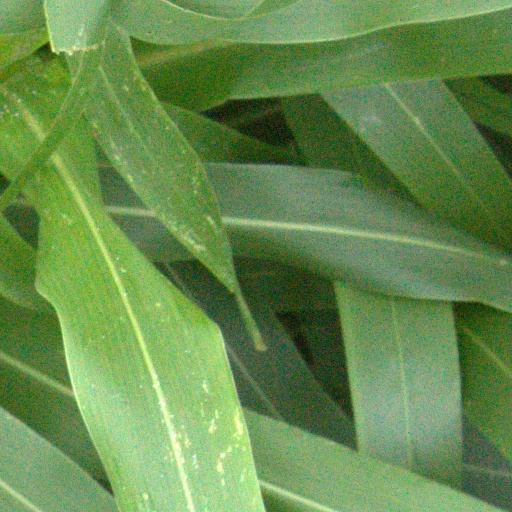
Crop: sorghum